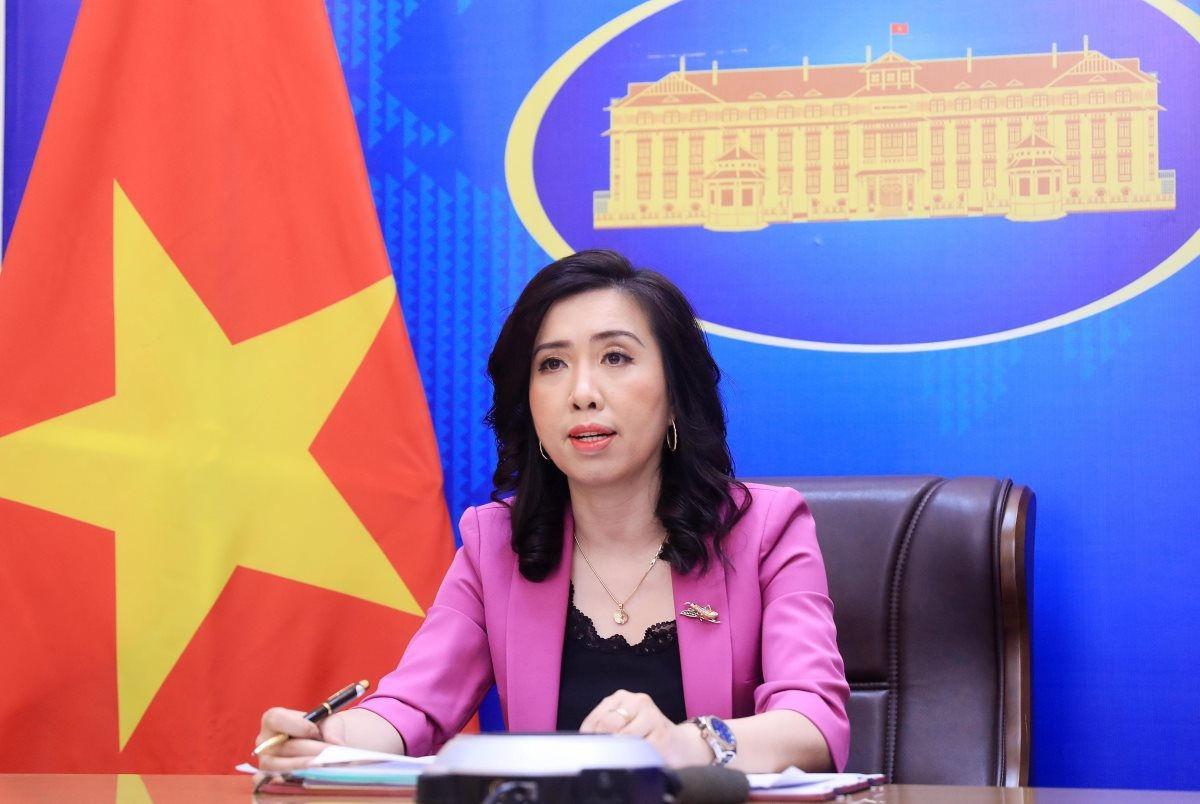
có một lá cờ việt nam xuất hiện ở bên phải của người phụ nữ